Stig Sæterbakken

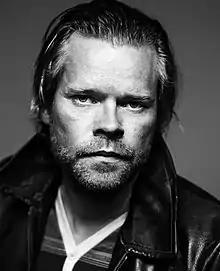
Stig Sæterbakken in 2007

Stig Sæterbakken (4 January 1966 – 24 January 2012) was a Norwegian author. He wrote novels, essays and poems, and worked as a translator.